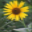
Label: sunflower